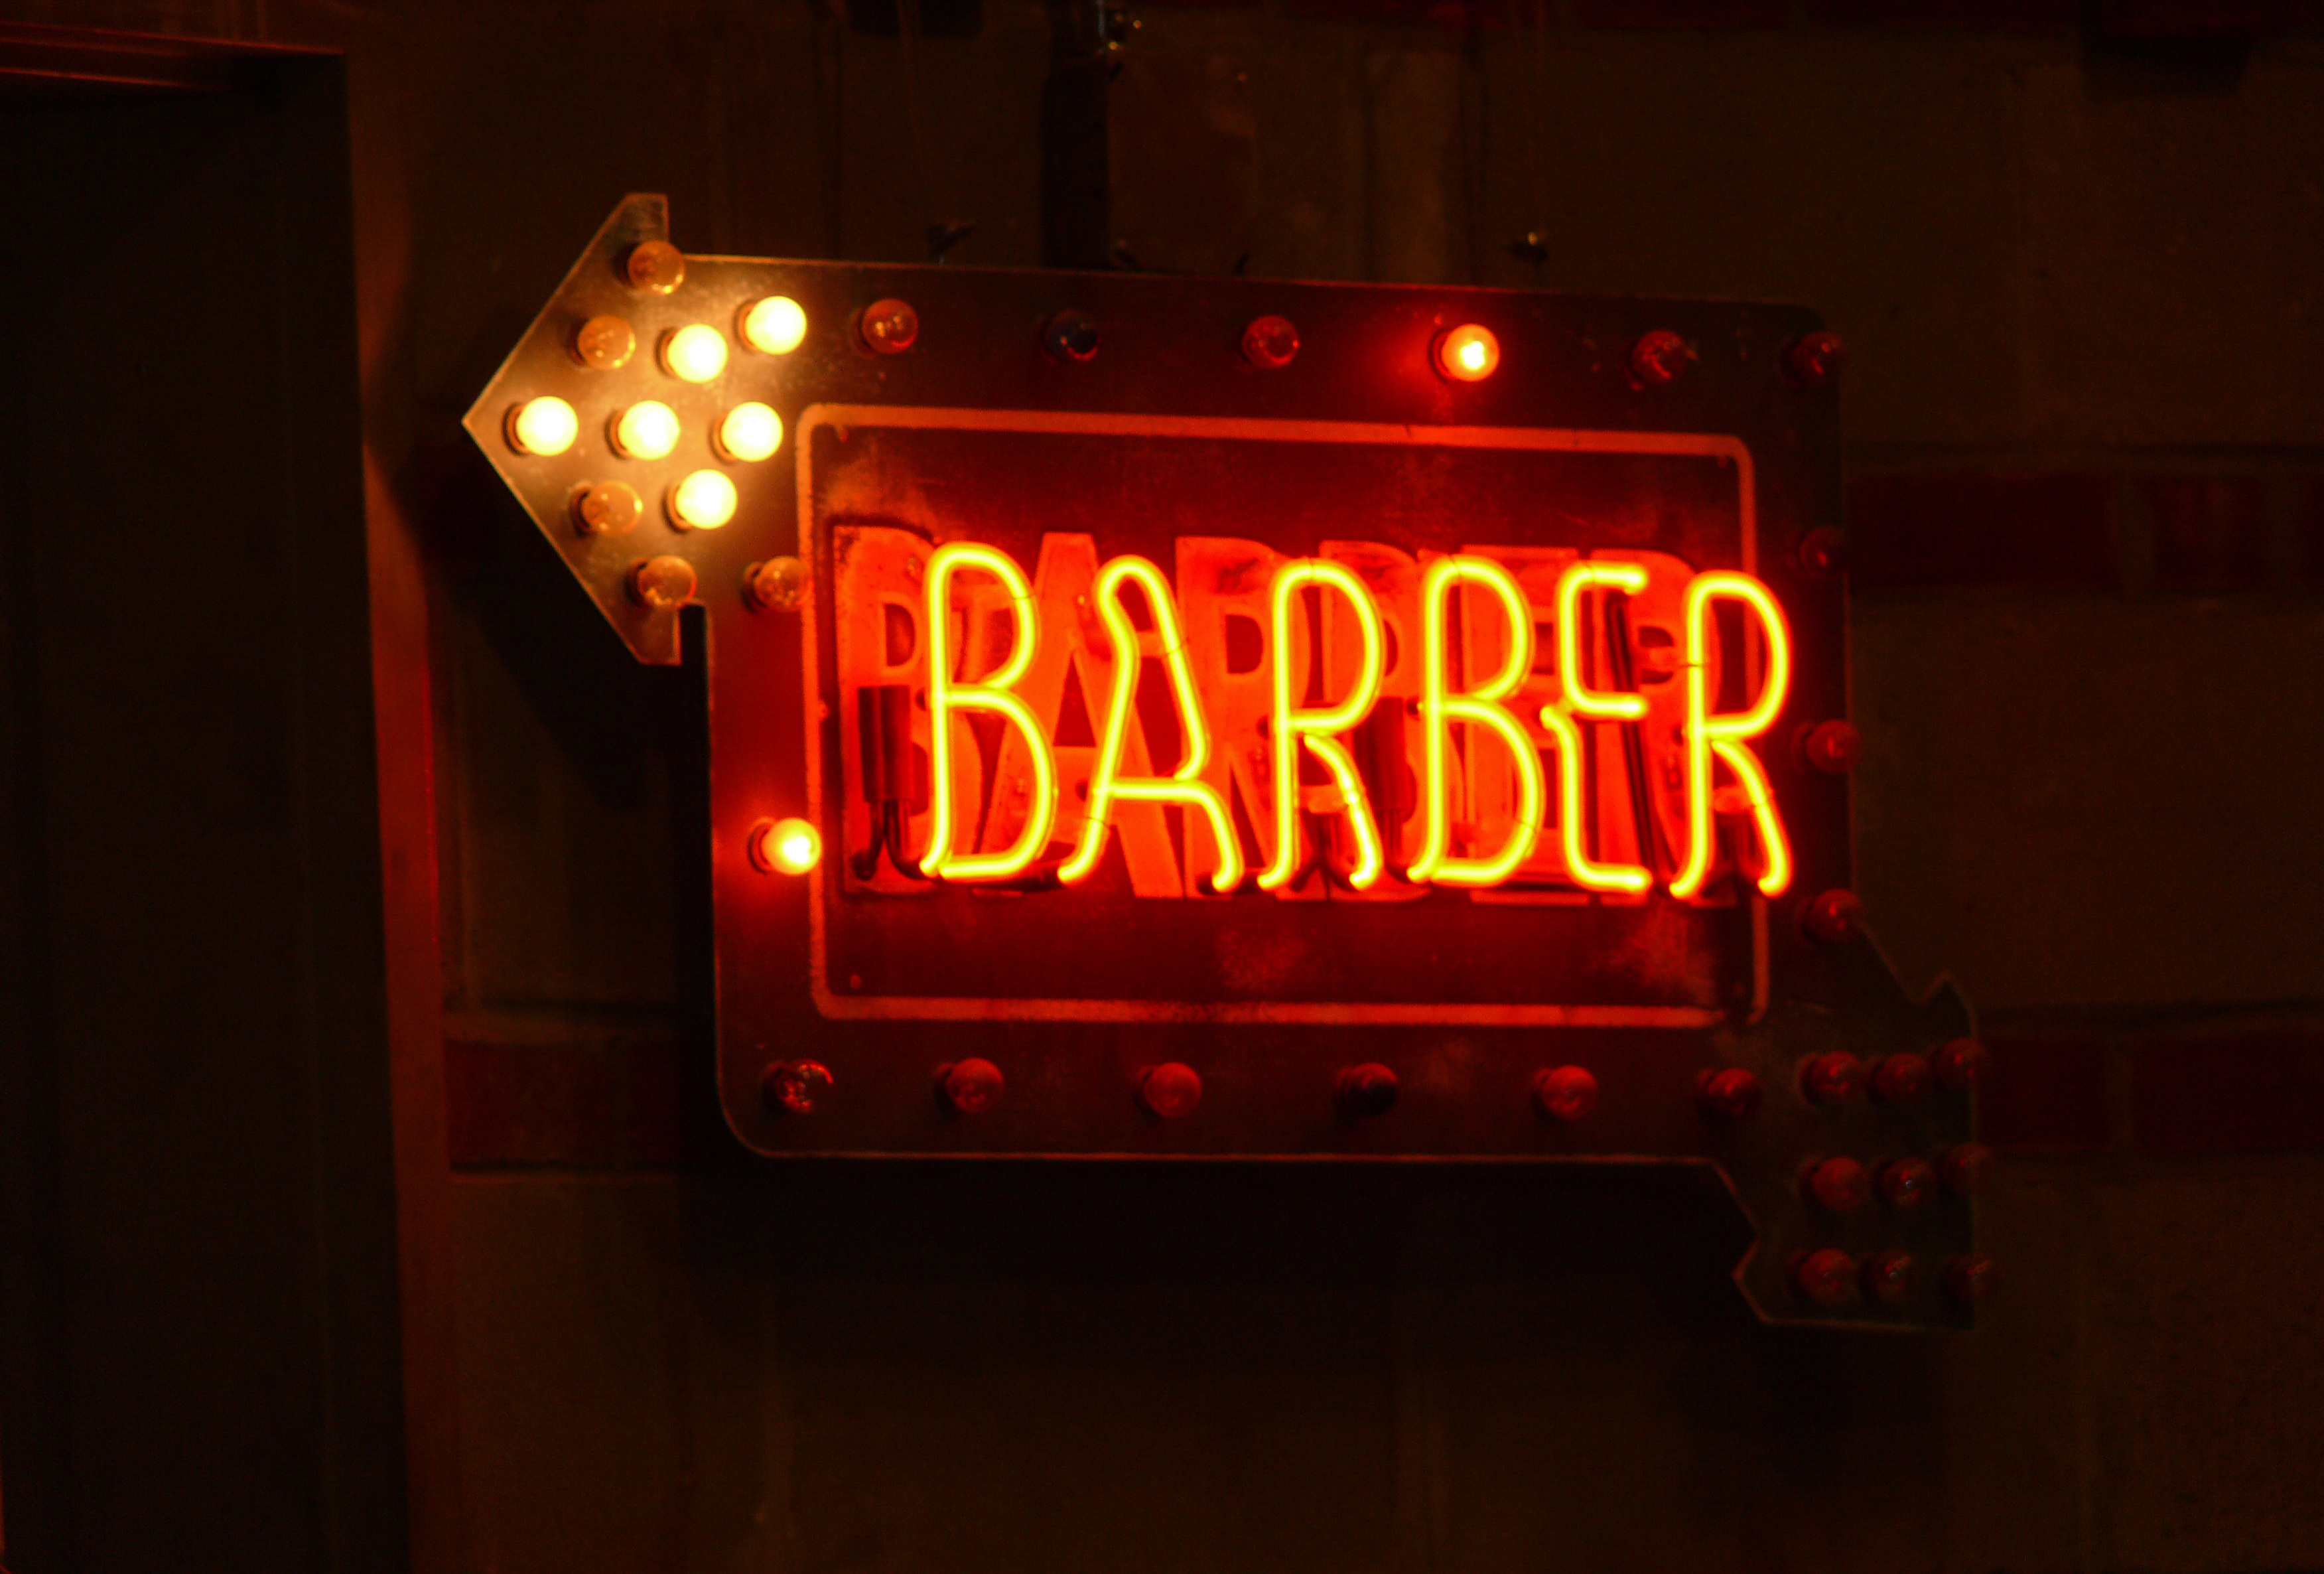
light, night, number, red, darkness, signage, lighting, neon, neon sign, font, display device, electronic signage